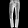
Label: Trouser